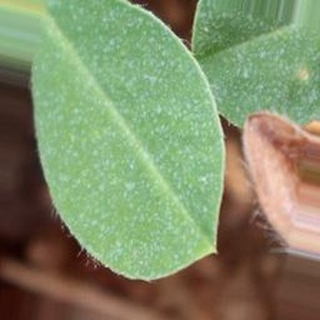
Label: healthy_groundnut